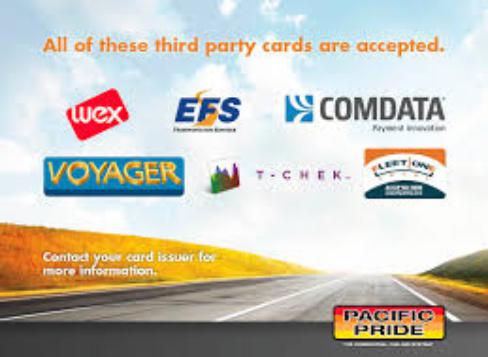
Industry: Transportation